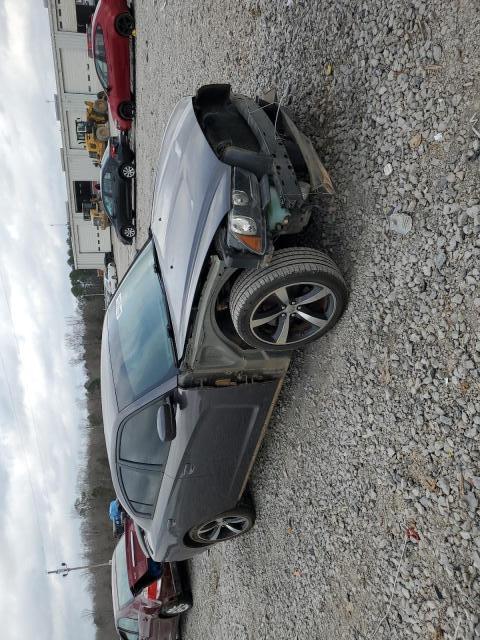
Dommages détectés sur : pare-choc avant, capot, aile avant droite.
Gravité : majeur